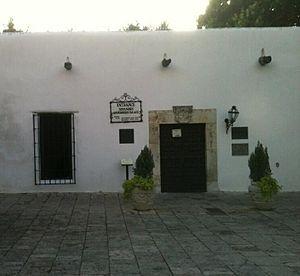
Le comté de Bexar, en anglais : Bexar County, est un comté situé au sud de la partie centrale de l'État du Texas aux États-Unis. Fondé le 27 octobre 1731, en tant que municipalité de la Nouvelle-Espagne, sous le nom de San Fernando de Bexar, il devient un district du Mexique, le 31 mai 1824, puis un comté de la république du Texas, le 17 mars 1836. Le siège de comté est la ville de San Antonio. Selon le recensement des États-Unis de 2010, sa population est de 1 714 773 habitants, ce qui en fait le 19ᵉ comté le plus peuplé des États-Unis et le 4ᵉ au Texas. Il a une superficie de 3 253 km². La mission Alamo à San Antonio, où a lieu le siège de Fort Alamo, le 23 février 1836, est un site situé dans le comté et inscrit au patrimoine mondial de l'UNESCO.